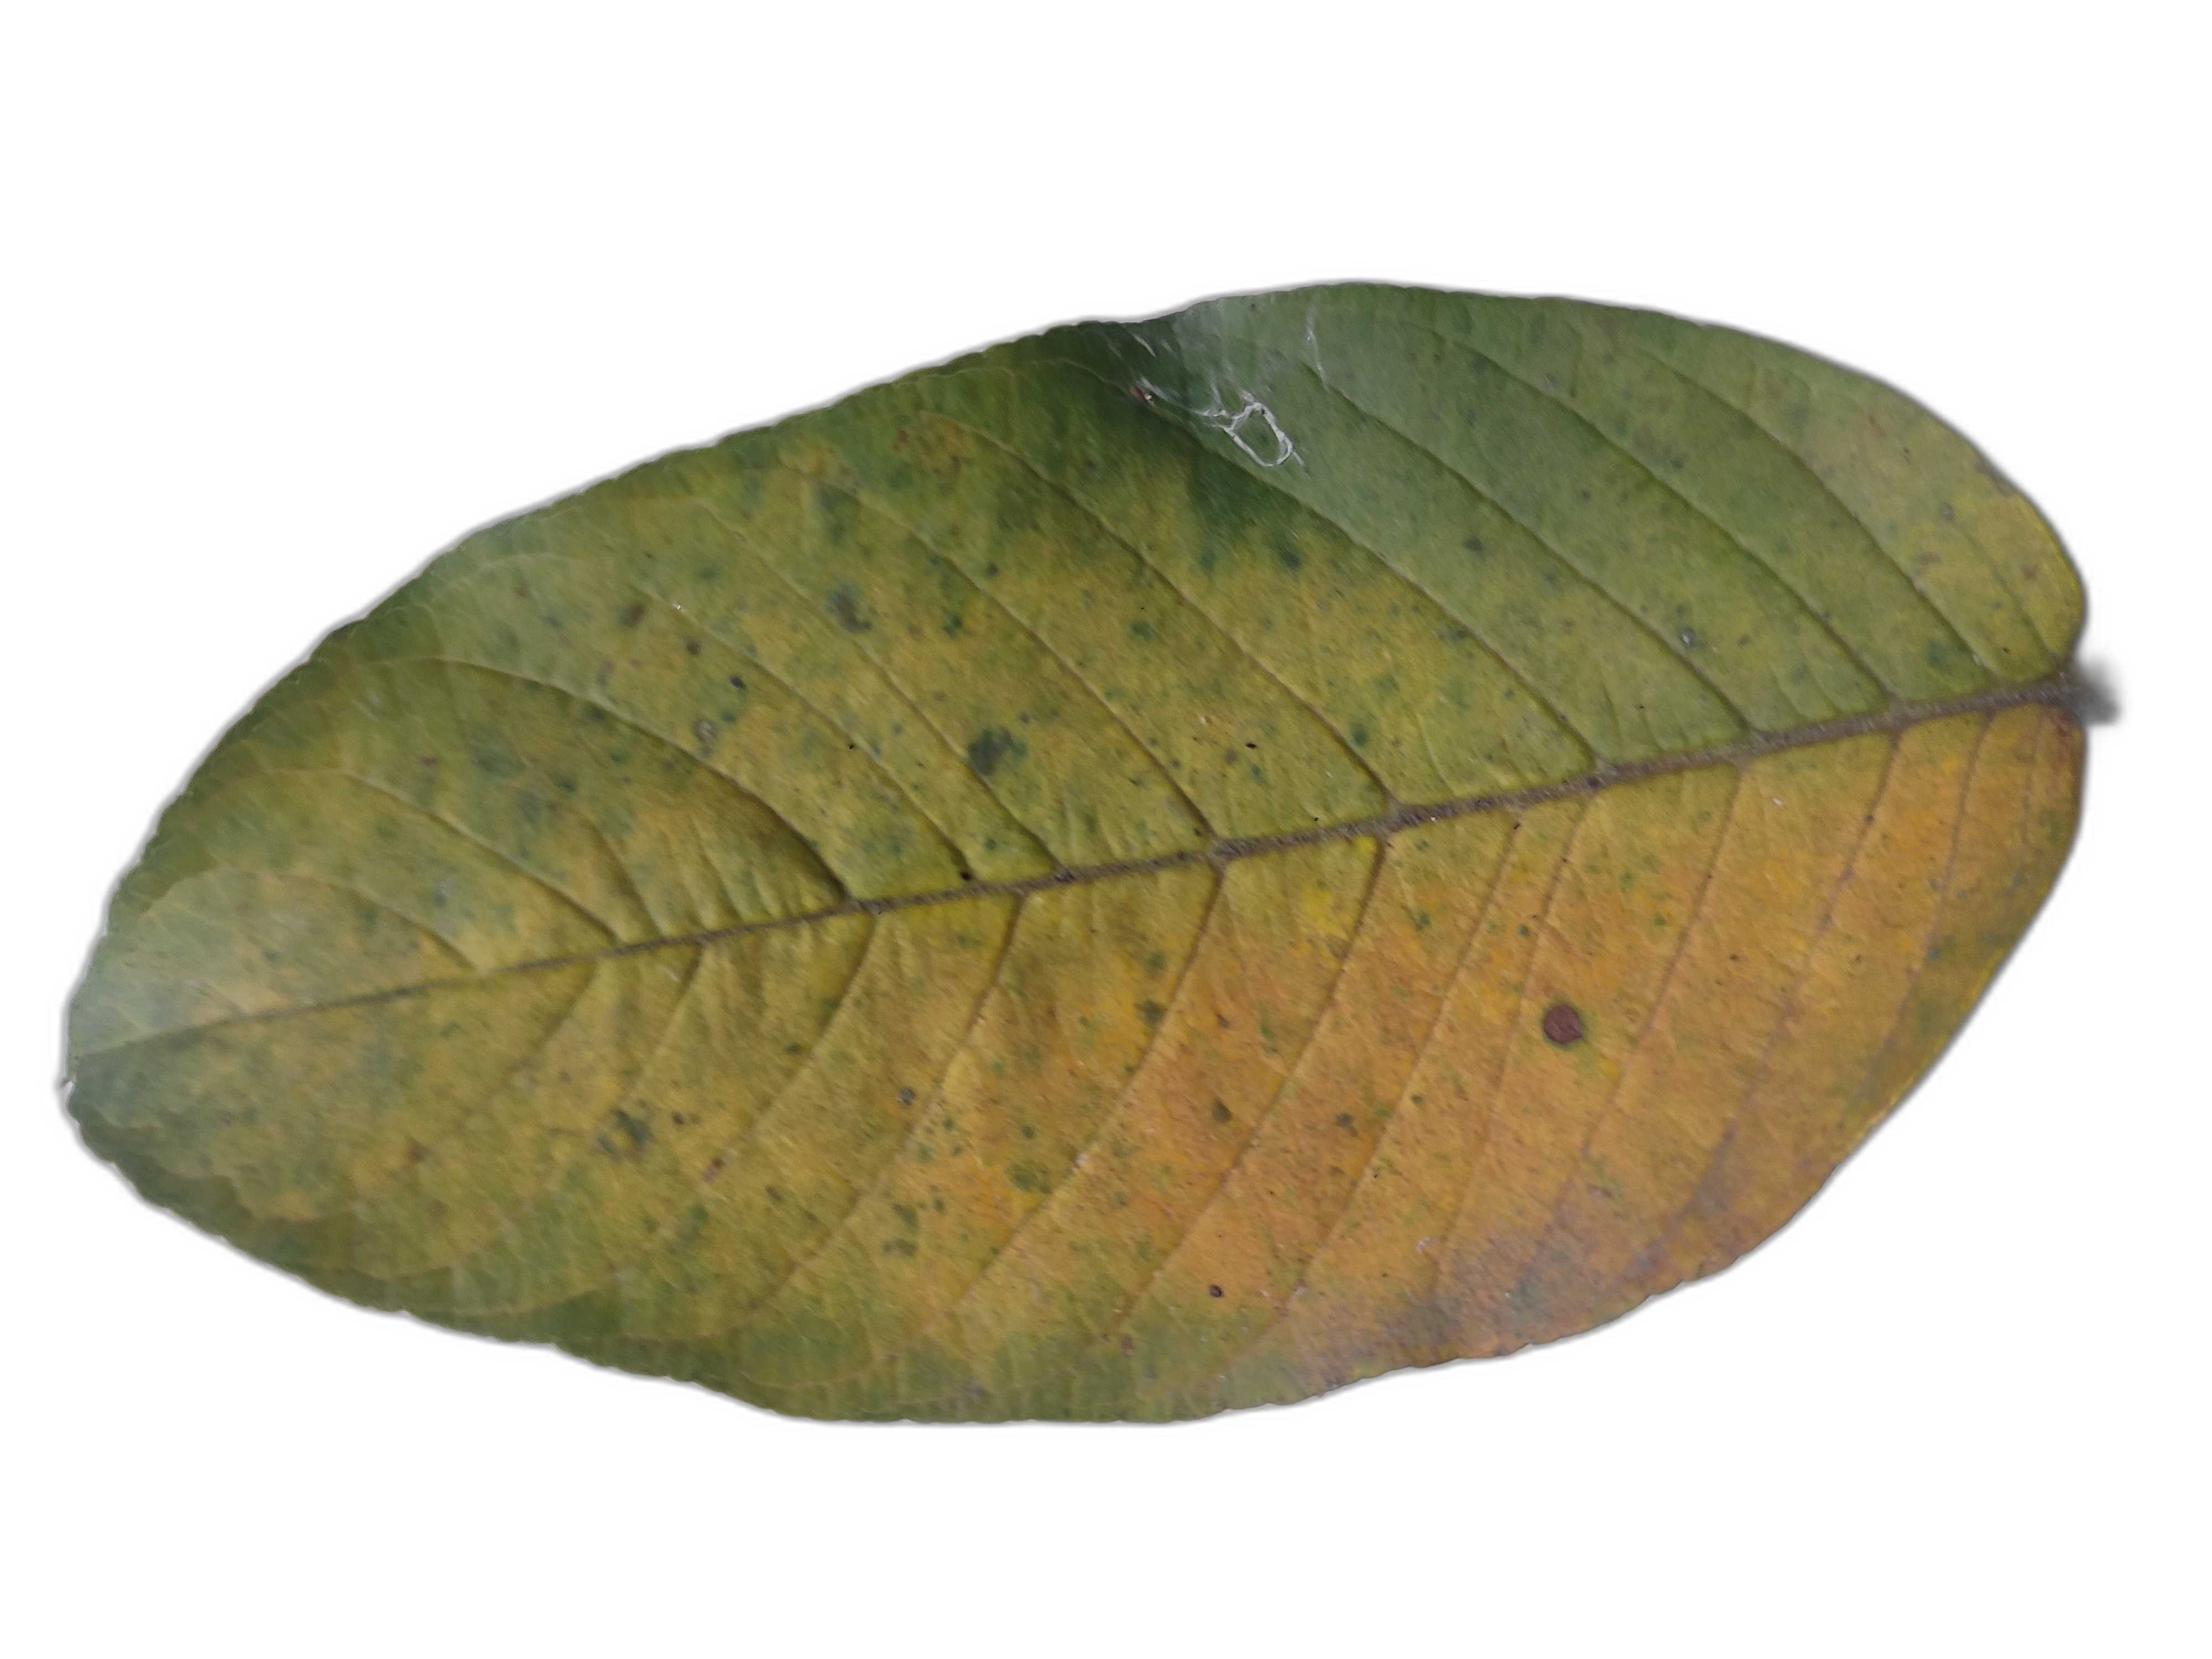
Plant part: leaf
Disease: Rust